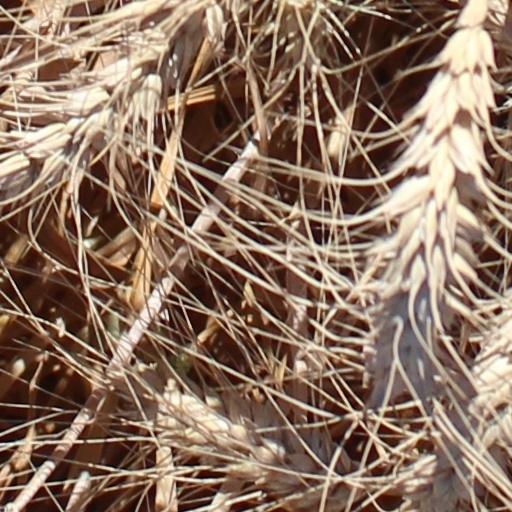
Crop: wheat